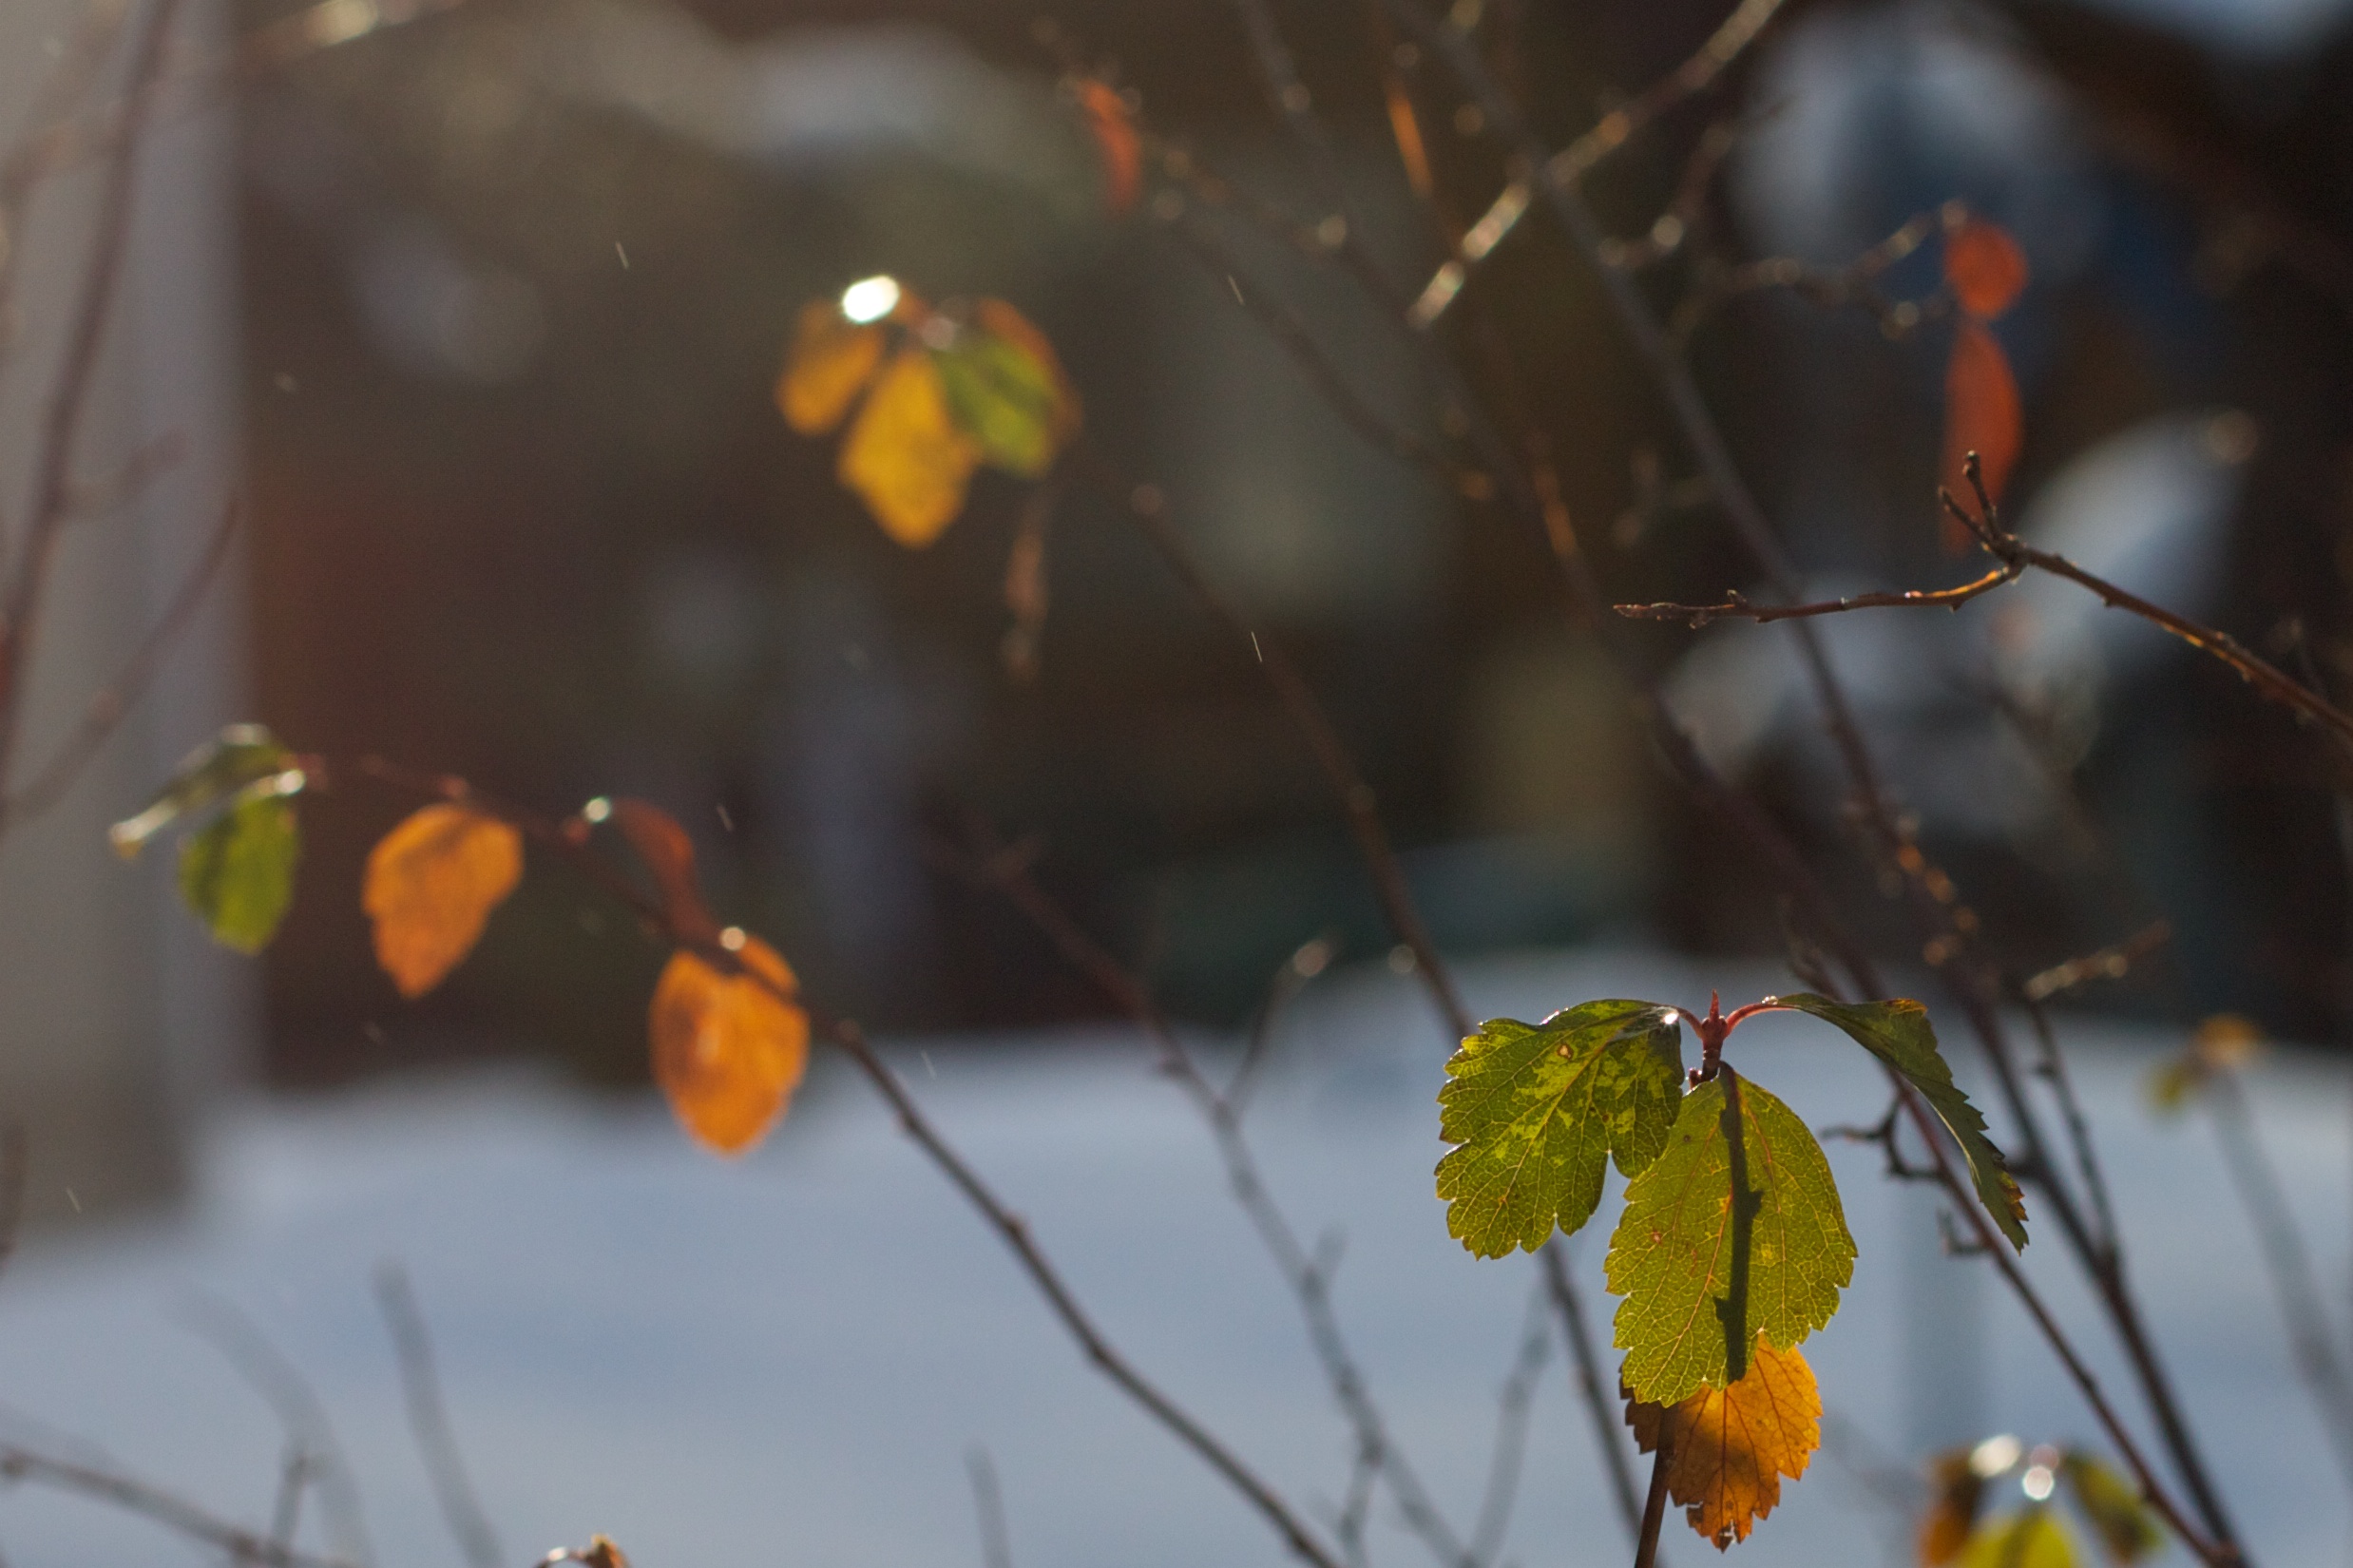
tree, nature, branch, winter, plant, sunlight, leaf, flower, reflection, autumn, yellow, flora, season, fauna, macro photography